Northend, Warwickshire

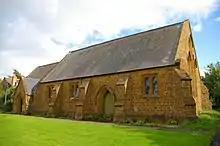
The Chapel of Ease at Northend

Northend is a village in southern-eastern Warwickshire, England, located roughly halfway between the town of Banbury and the conurbation of Leamington Spa and Warwick. The population taken at the 2011 census can be found under Burton Dassett. Situated at the foot of the Burton Dassett Hills, which contains Burton Dassett Country Park, it is less than a mile east of the M40 motorway. The M40 is about 8 minutes away. There was once a primary school in the village, but this was controversially closed by the LEA due to a claimed lack of pupils, and it has now been converted into a house. There were two churches in the village, a Church of England building, known as the Chapel of Ease, and Northend Methodist Chapel, which has now been converted into a house.